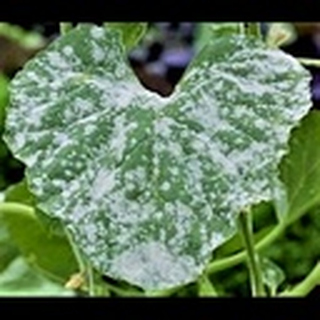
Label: cotton_powdery_mildew